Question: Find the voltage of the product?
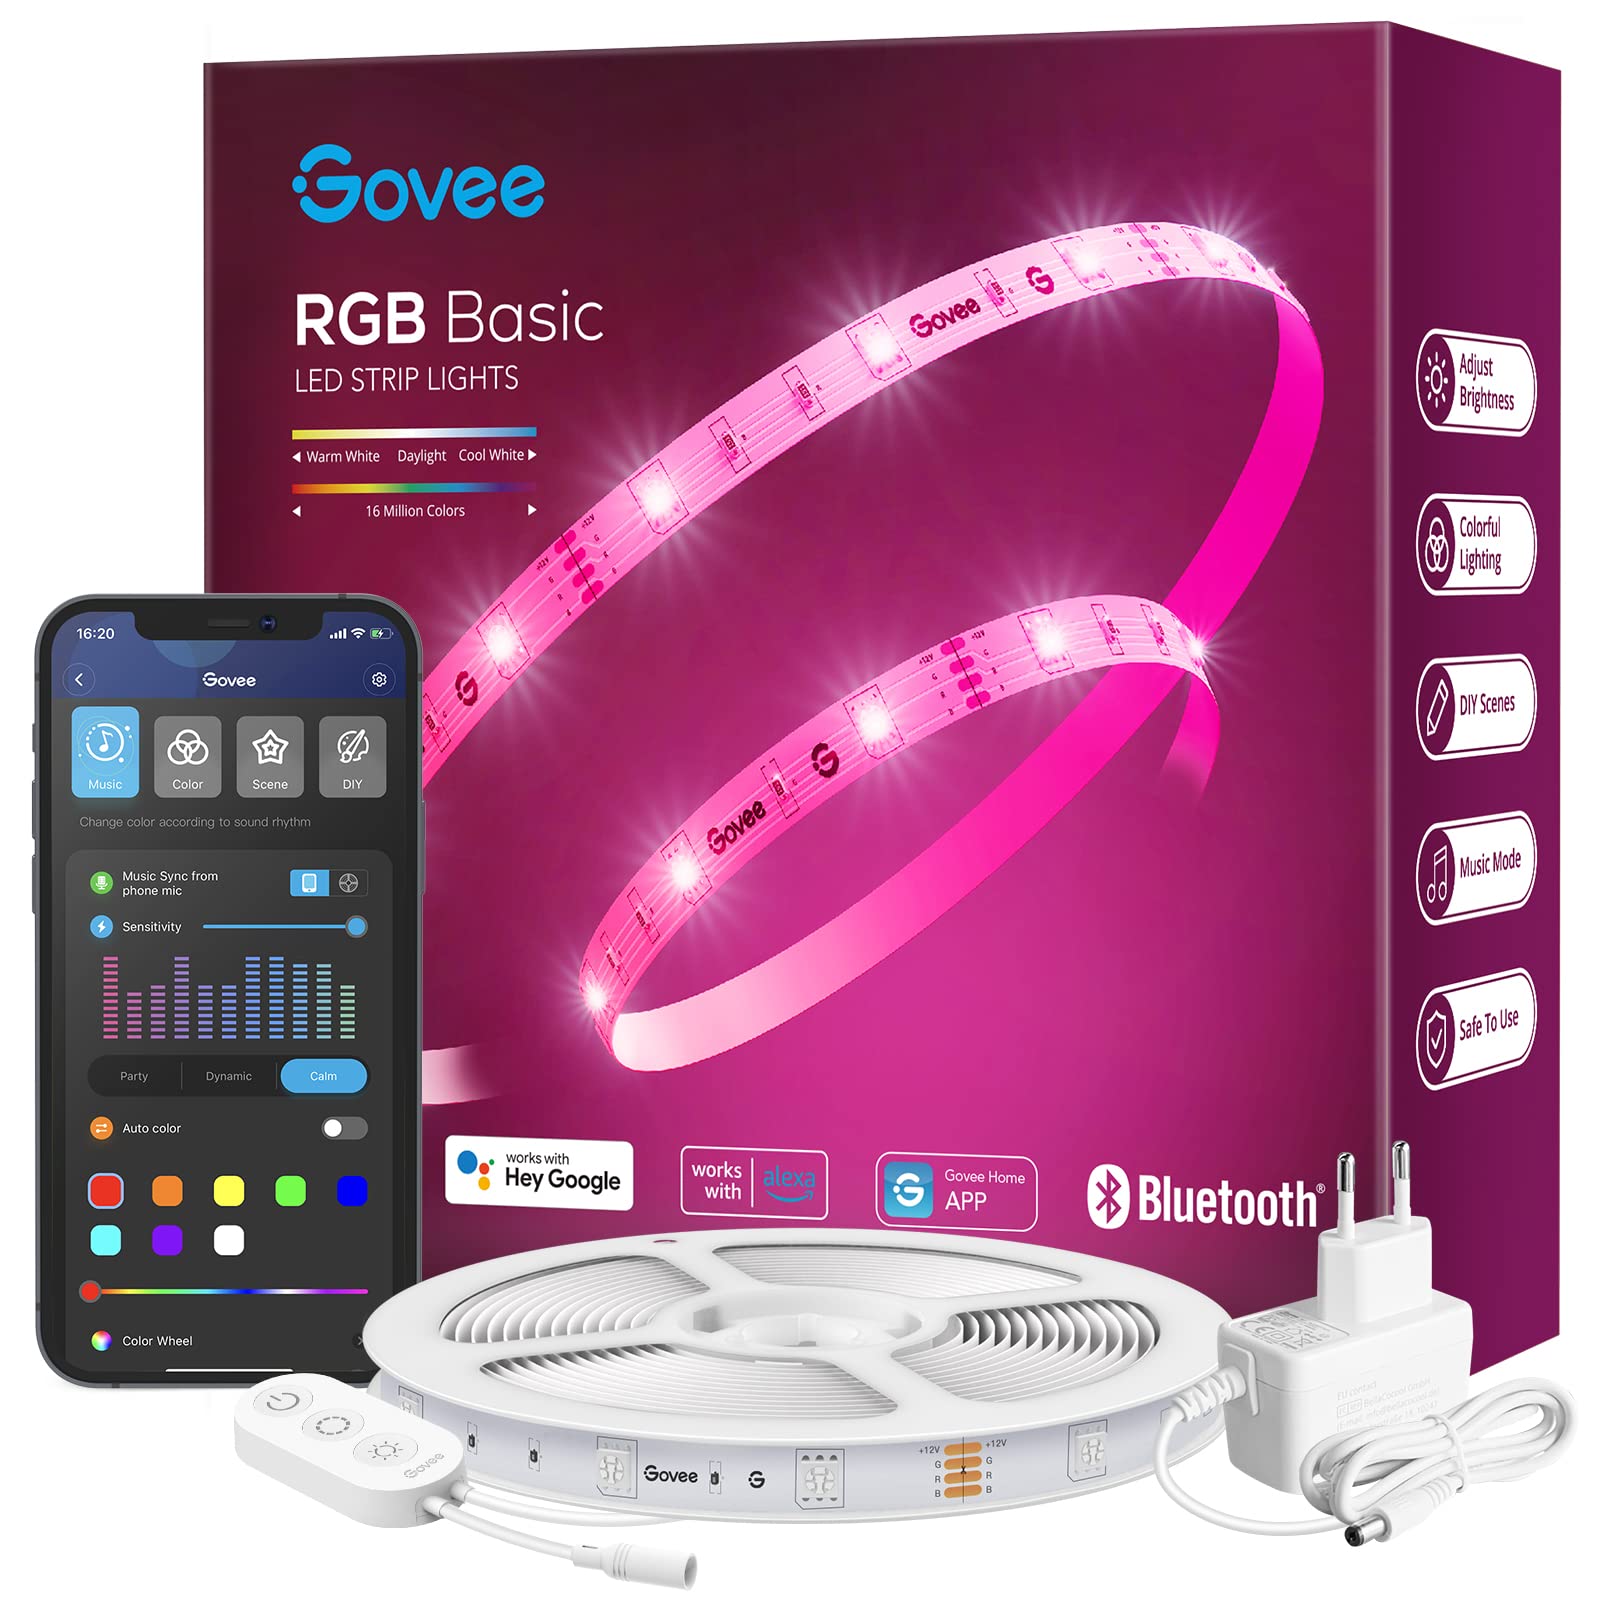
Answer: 12.0 volt